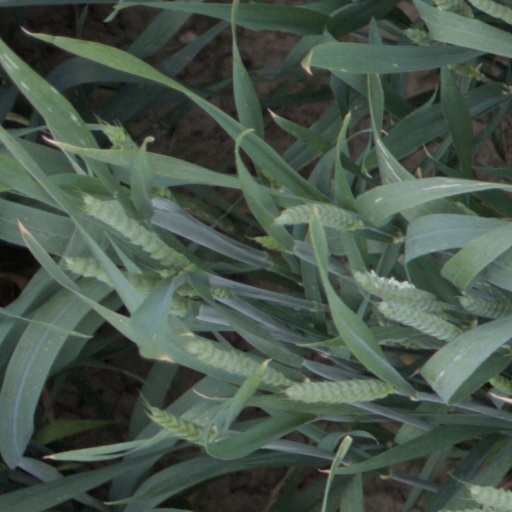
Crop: wheat